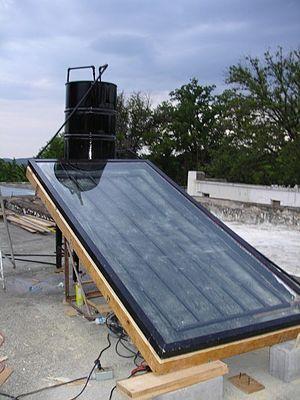
Le secteur de l'énergie au Mexique est largement dominé par les combustibles fossiles, en particulier le pétrole.